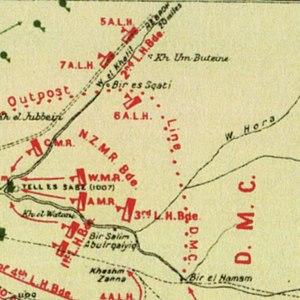
Slaget om Beersheba (1917) / Slaget / Det beredne ørkenkorps angreb / Tel el Sakaty
Erobringen af Beershebas nordøstlige sektor
Slaget om Beersheba blev udkæmpet den 31. oktober 1917, da det egyptiske ekspeditionskorps angreb og erobrede den osmanniske garnison i Beersheba, hvilket udgjorde starten på Sydlige Palæstina Offensiven under Felttoget i Sinai og Palæstina i 1. verdenskrig. Efter vellykkede begrænsede angreb om morgenen med infanteri fra 60. og 74. division af 20. korps fra sydvest, indledte den beredne Anzac division en række angreb. Disse angreb mod de stærke forsvarsstillinger, som dominerede den østlige side af Beersheba, resulterede til sidst i at de blev indtaget sidst på eftermiddagen. Kort tid senere gennemførte den beredne australske divisions 4. og 12. lette beredne regiment et kavaleriangreb med bajonetter i hånden, deres eneste våben under beredne angreb, da deres rifler var slænget over ryggen. Mens dele af de to regimenter sad af for at angribe skyttegrave på Tel es Saba, som forsvarede Beersheba, fortsatte resten af den beredne styrke angrebet ind i byen, erobrede den og tog en del af garnisonen til fange mens den var ved at trække sig tilbage.